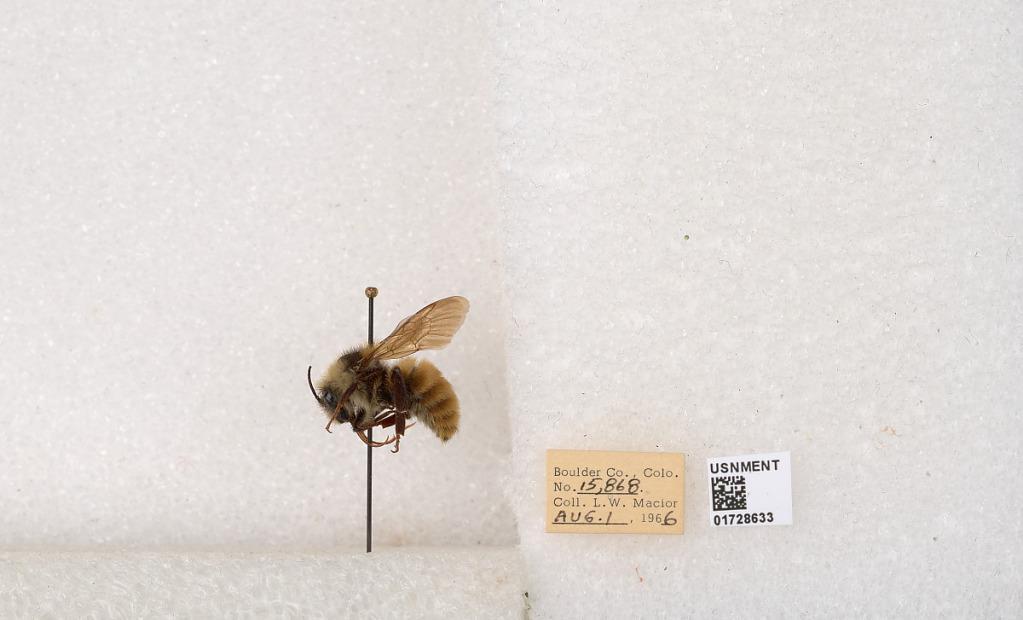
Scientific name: Bombus appositus Cresson
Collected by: L. Macior
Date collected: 1966-8-1
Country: United States
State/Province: Colorado
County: Boulder
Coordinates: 40.0925, -105.358